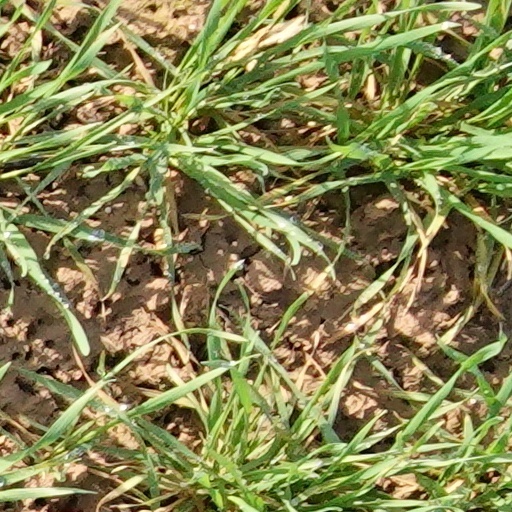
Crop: wheat